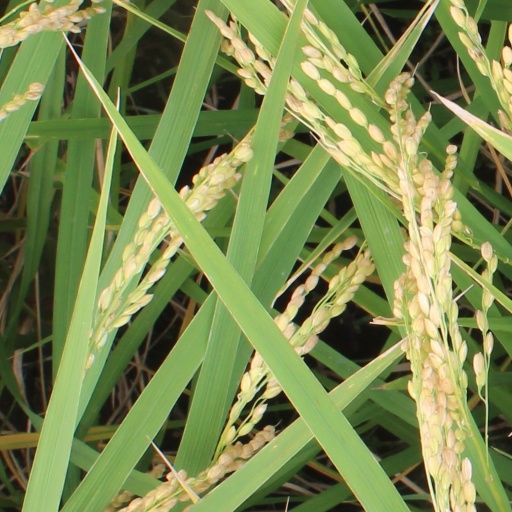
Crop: rice